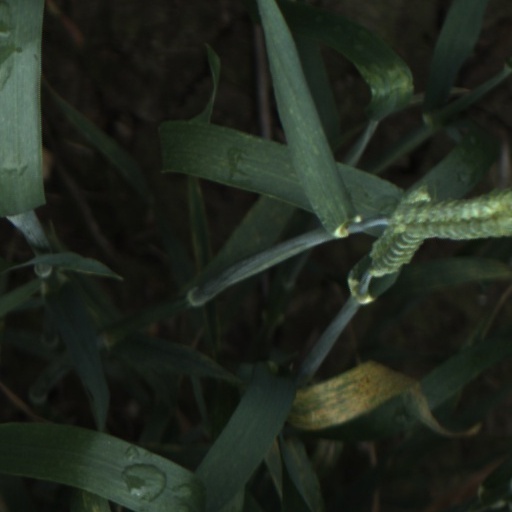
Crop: wheat